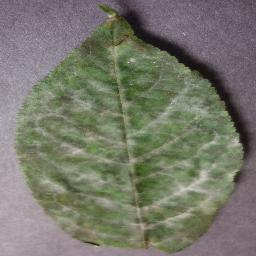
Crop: cherry
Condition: (including_sour)_powdery_mildew